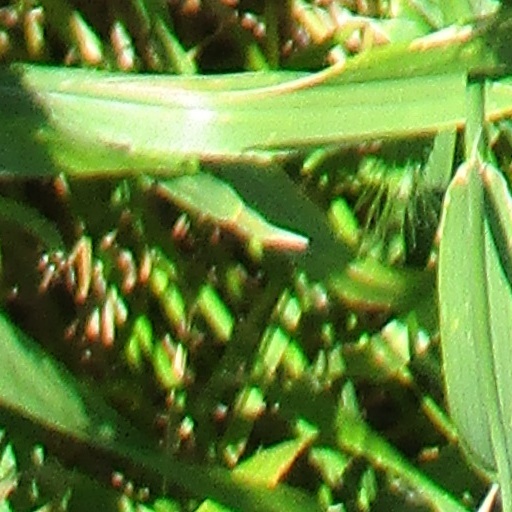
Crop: wheat